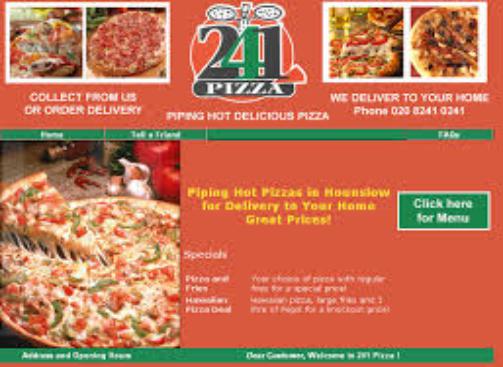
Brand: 241 Pizza
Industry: Food